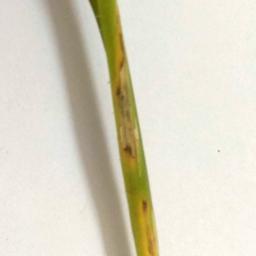
Label: Rice___Brown_Spot